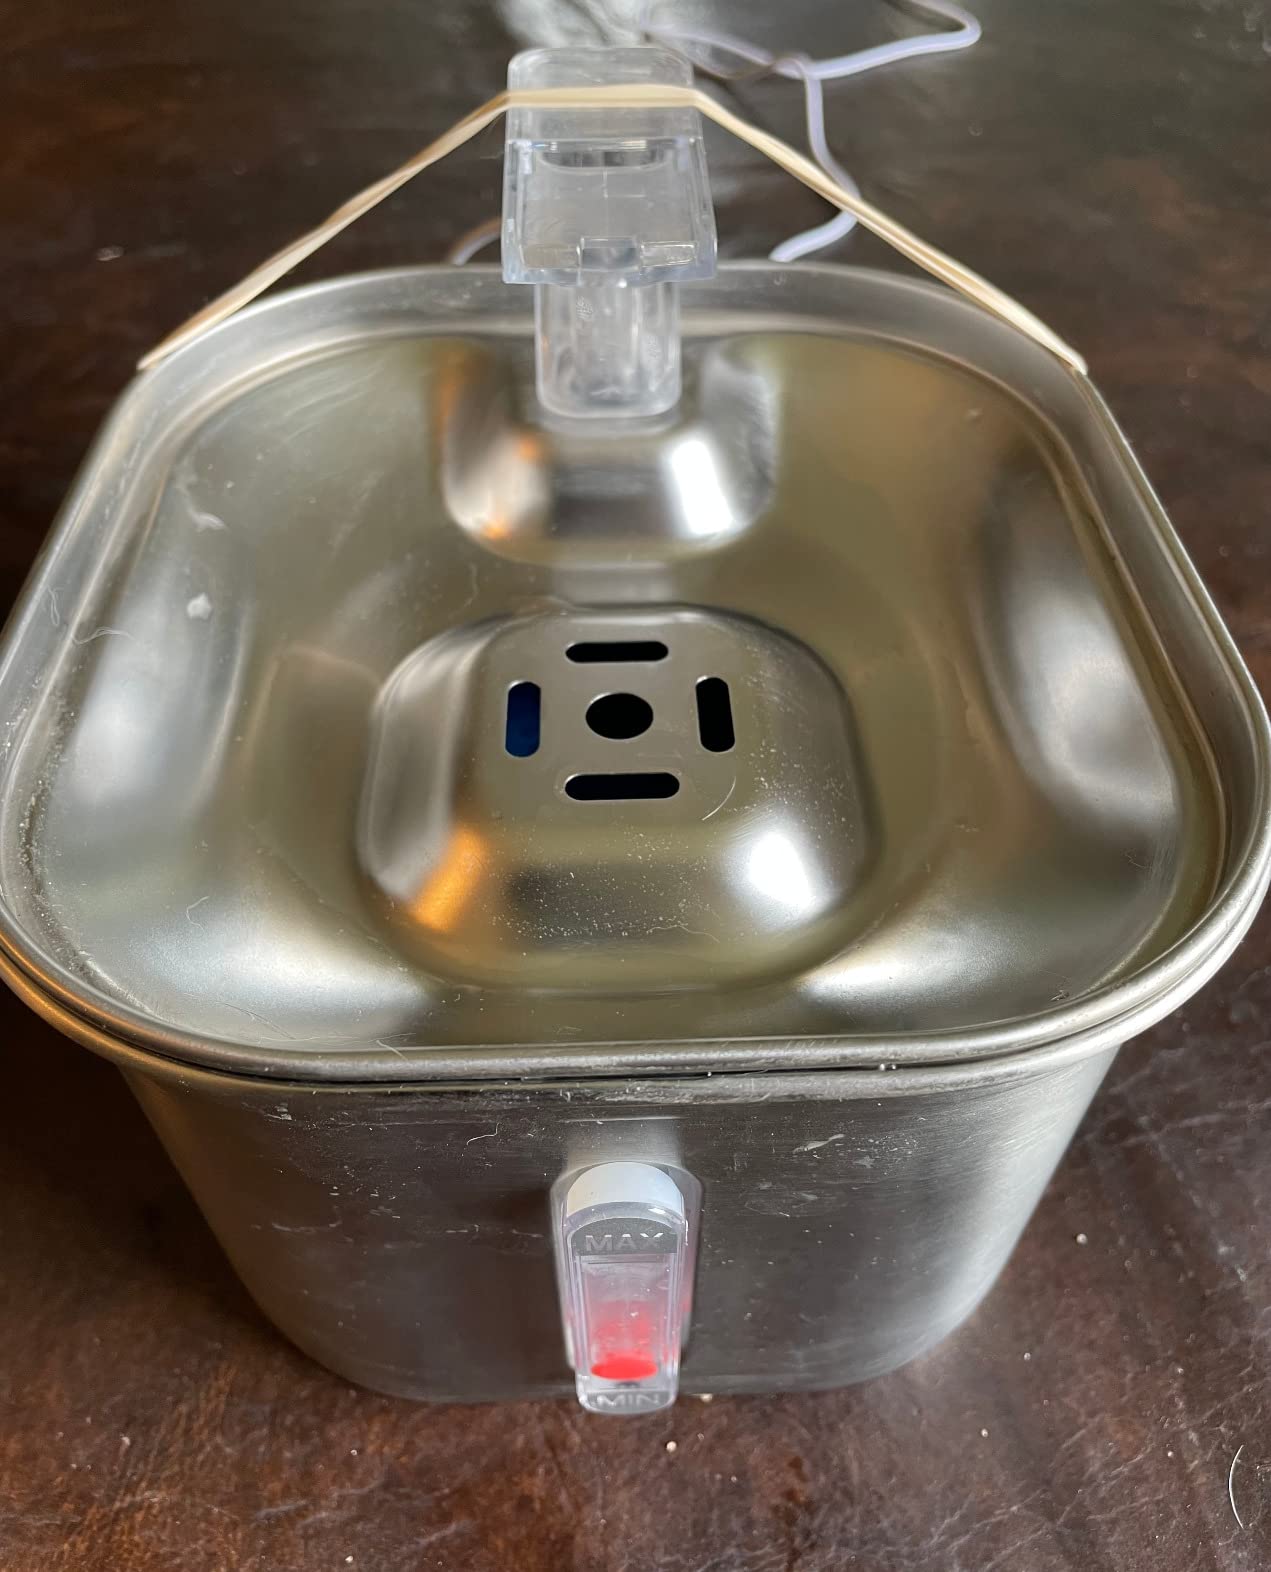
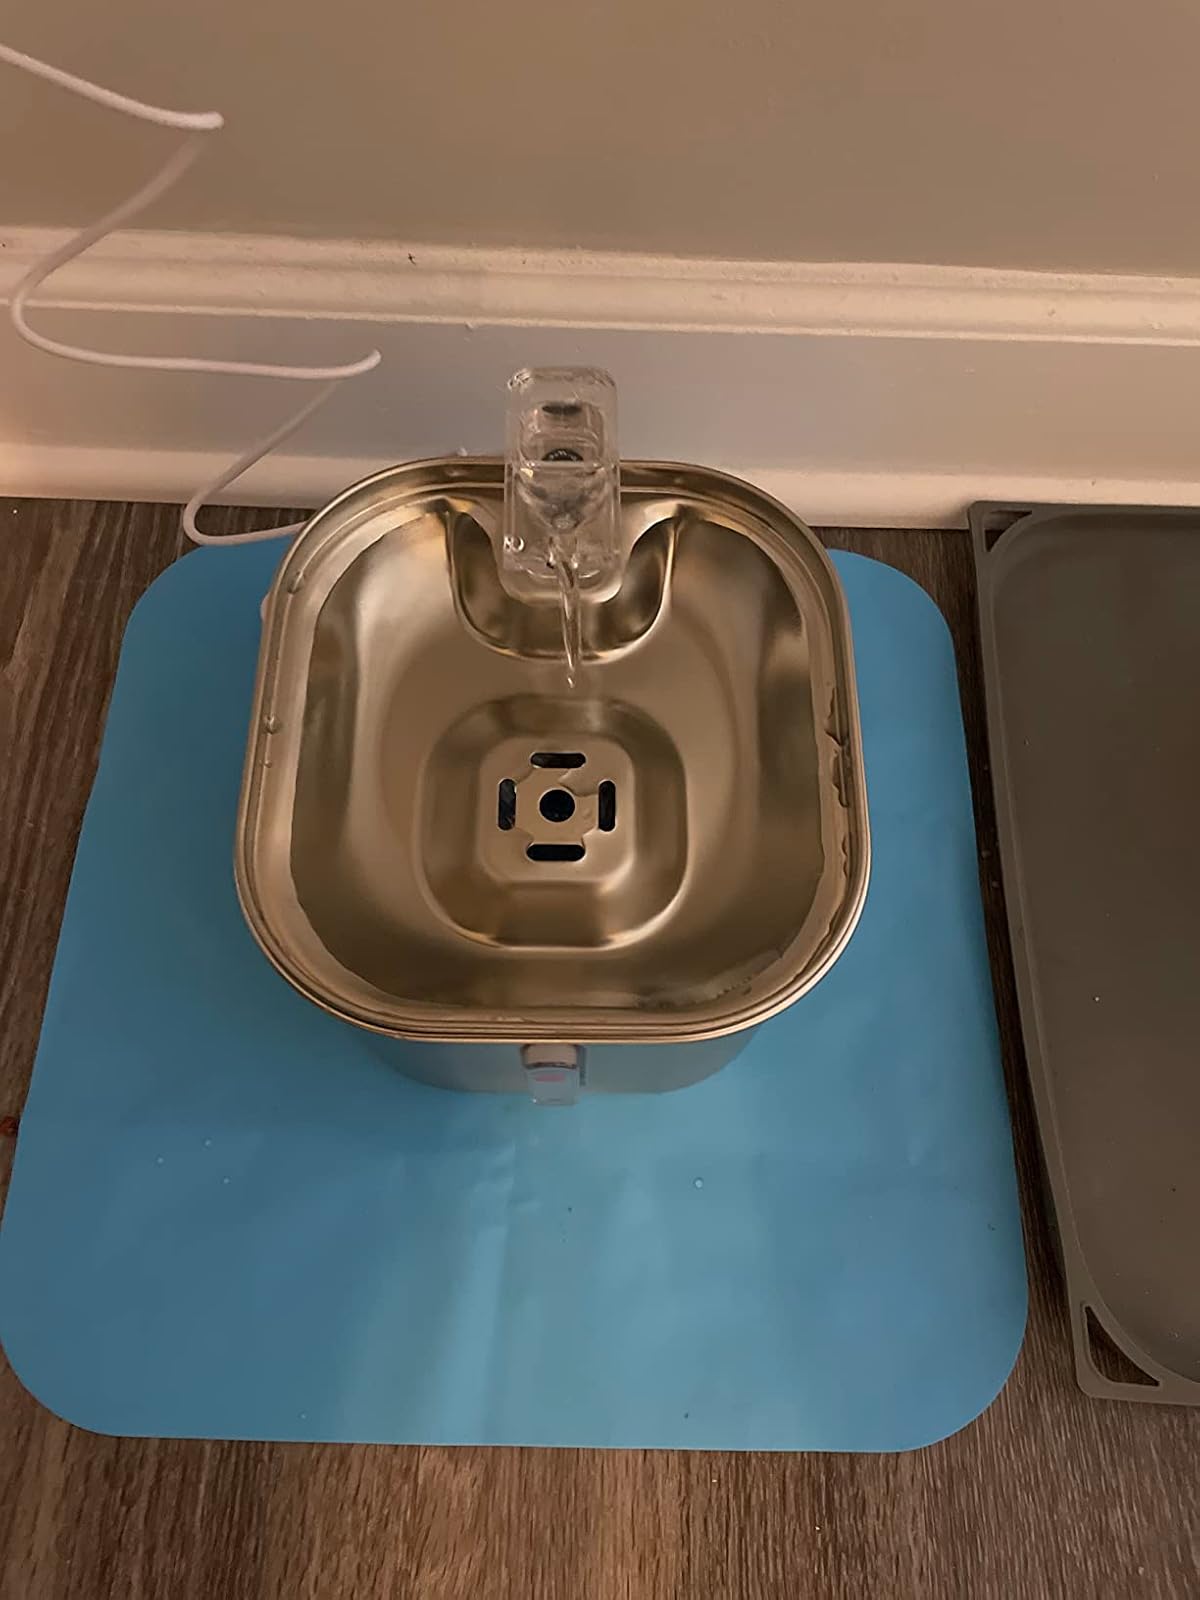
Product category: items_bowl
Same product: yes